American President Lines

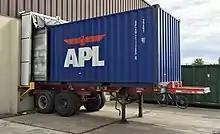
A 20 ft APL container mounted onto a chassis is parked at a warehouse loading dock in the United States.

The increasing use of air travel meant that the company's passenger services had steadily been declining throughout the 1960s, and by 1973, the last APL liner, the SS "President Wilson", completed her final round-the-world trip and was sold off. Also in 1973, American Mail Line was fully absorbed into APL, and its ships were subsequently given traditional "President" names. By 1971, the use of containers had again increased; 58% of the company's business moved via container. During the early 1970s, the company converted many of its traditional break-bulk freight and combination ships into more efficient container-only ships, and ordered four new-built container ships. In 1977, however, the line pulled back from worldwide freight service to focus on purely trans-Pacific routes. In 1978, the company began work on the concept of seamless integrated intermodal service in the U.S. market: the idea of moving containerized goods via ship, train and truck under one company identity. By 1979, APL started the LinerTrain, a direct rail land-bridge service transporting containers from Los Angeles to New York using its own rail cars, leading to the most reliable delivery of containers of the time. At the same time, the company built its three largest vessels to date: three C-9 class diesel-powered container ships, the first of which was the "President Lincoln".